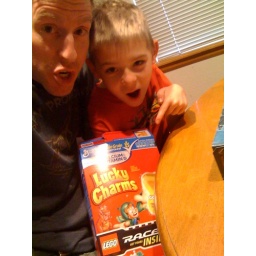
standing tradition in my home = you get your fav cereal on the morn of. your b-day. hi - 5